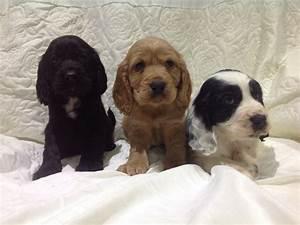
dog